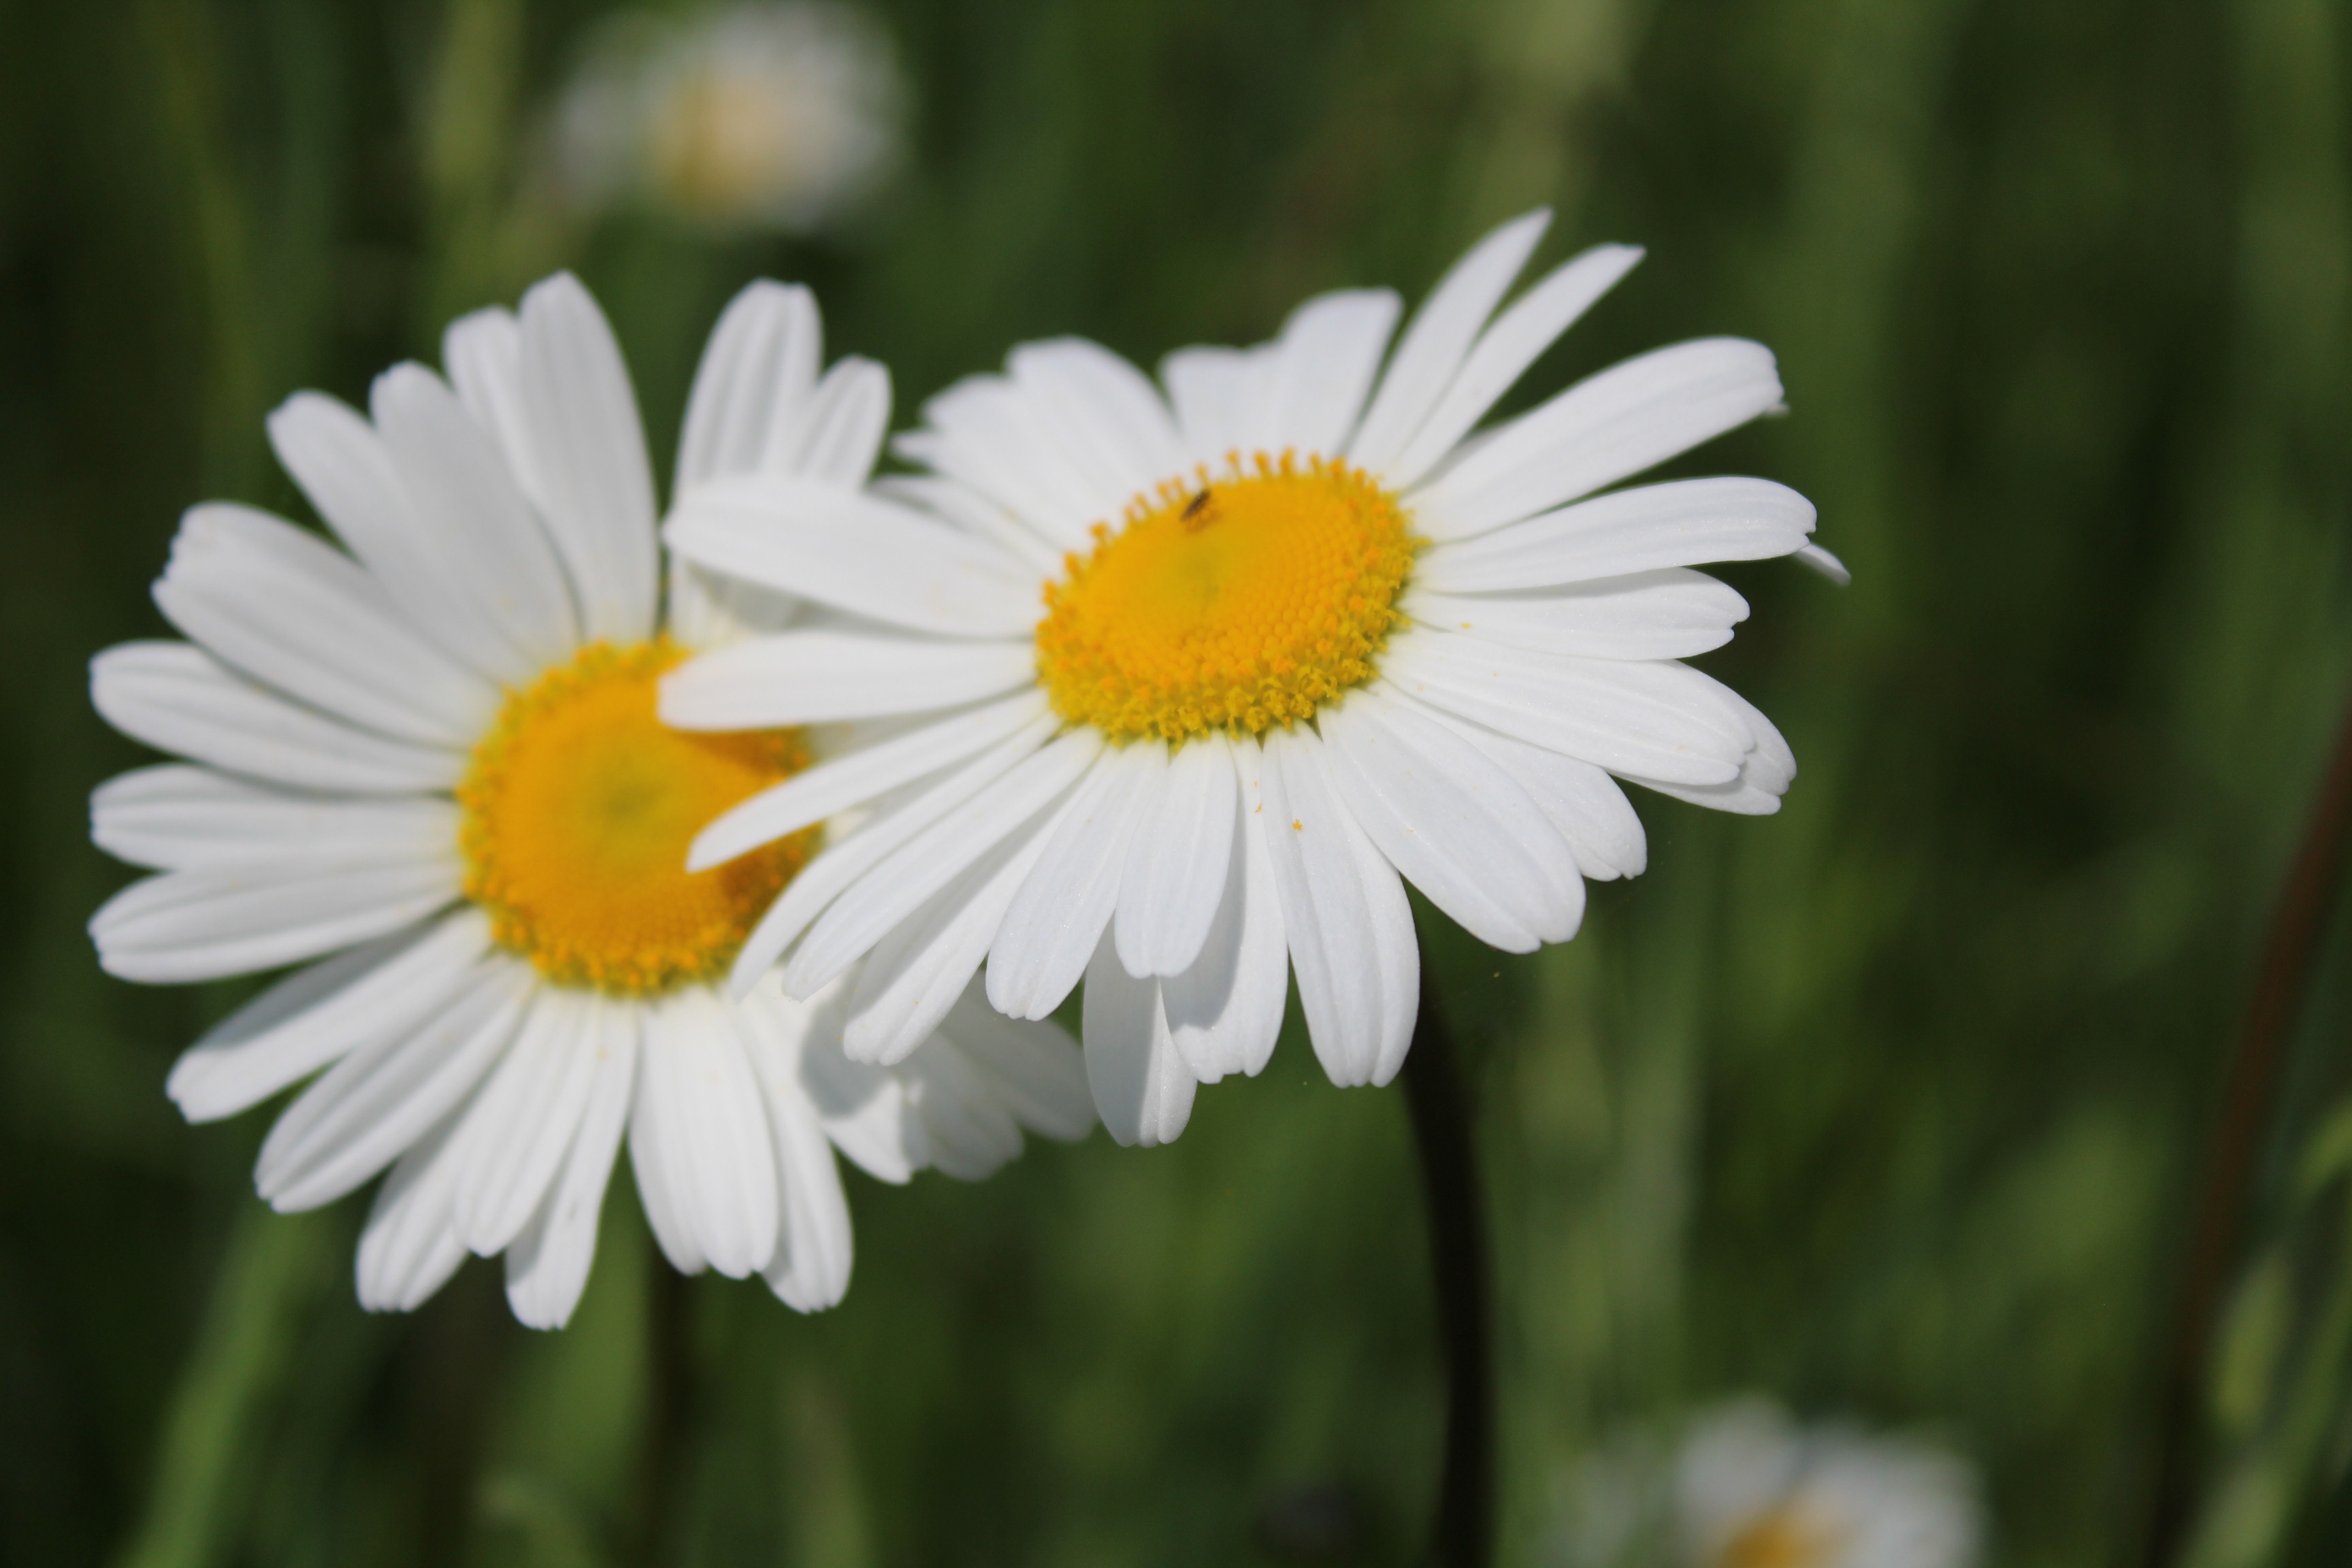
oxeye daisy, flower, daisy, plant, chamaemelum nobile, flora, marguerite daisy, botany, close up, land plant, macro photography, flowering plant, petal, daisy family, meadow, wildflower, herb, plant stem, field